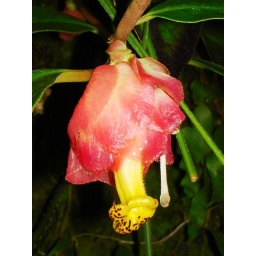
A vining gesneriad with yellow flowers surrounded by red bracts. Photographed at UNC Charlotte.